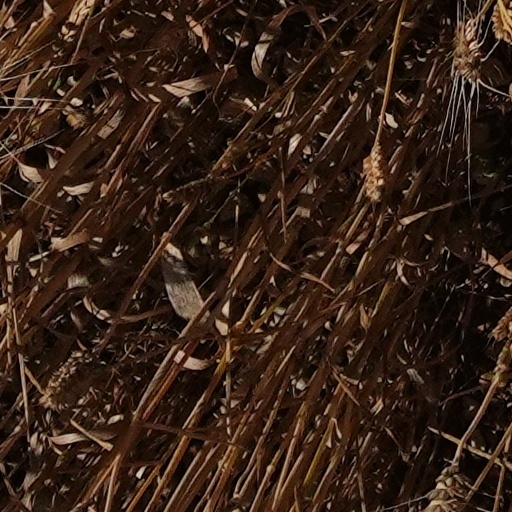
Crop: wheat